Historiography of the British Empire

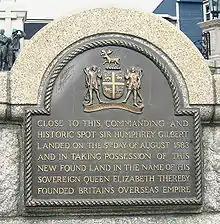
Plaque commemorating Sir Humphrey Gilbert's founding of the British Empire in St. John's, Newfoundland in 1583.

Historians agree that the Empire was not planned by anyone. The concept of the British Empire is a construct and was never a legal entity, unlike the Roman or other European empires. There was no imperial constitution, no office of emperor, no uniformity of laws. So when it began, when it ended, and what stages it went through is a matter of opinion, not official orders or laws. The dividing line was Britain's shift in the 1763–93 period from emphasis on western to eastern territories following U.S. independence. The London bureaucracy governing the colonies also changed, policies to white settler colonies changed and slavery was phased out.